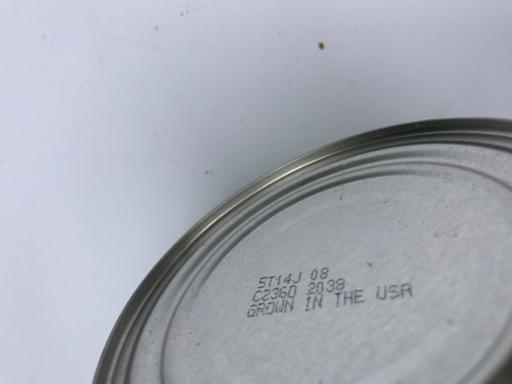
Label: metal